Externality

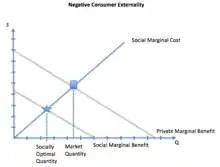
Negative consumption externality

A negative externality (also called "external cost" or "external diseconomy") is an economic activity that imposes a negative effect on an unrelated third party, not captured by the market price. It can arise either during the production or the consumption of a good or service. Pollution is termed an externality because it imposes costs on people who are "external" to the producer and consumer of the polluting product. Barry Commoner commented on the costs of externalities: